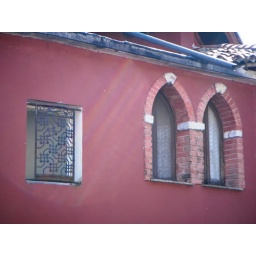
Neat window grate in the red house